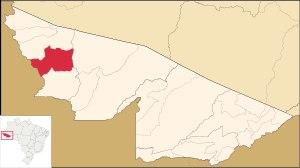
Porto Walter est une ville brésilienne de l'ouest de l'État de l'Acre. Sa population était estimée à 5 189 habitants en 2006. La municipalité s'étend sur 6 136 km².